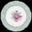
Label: plate